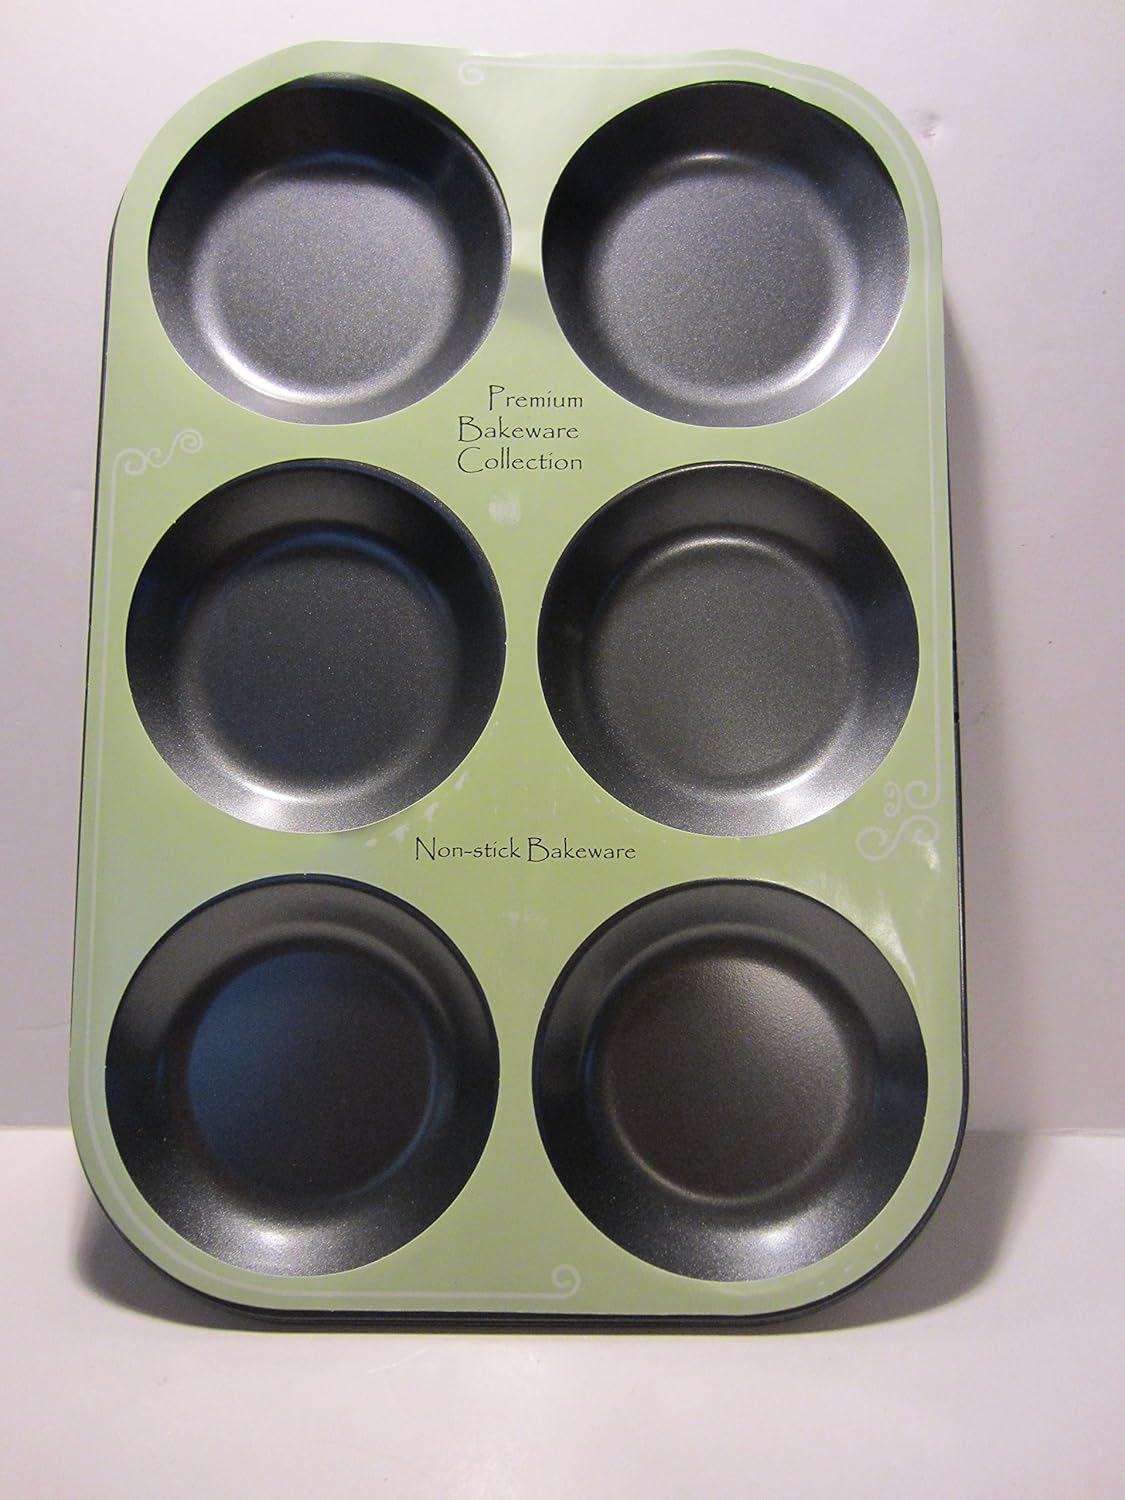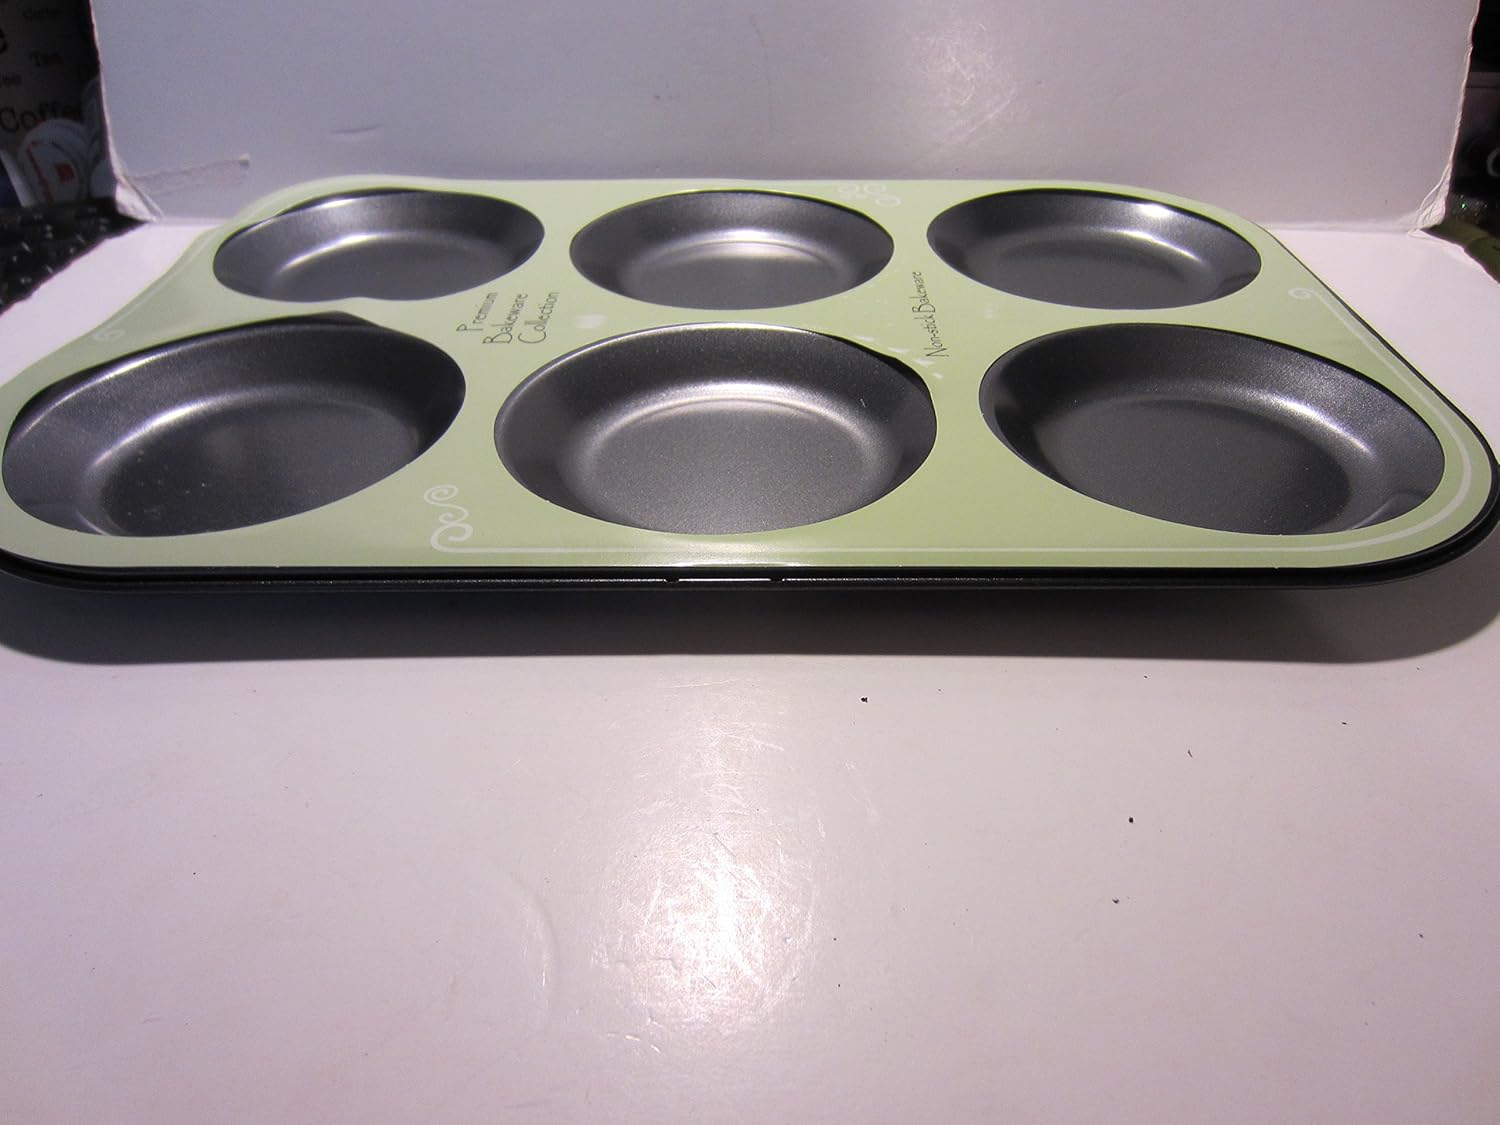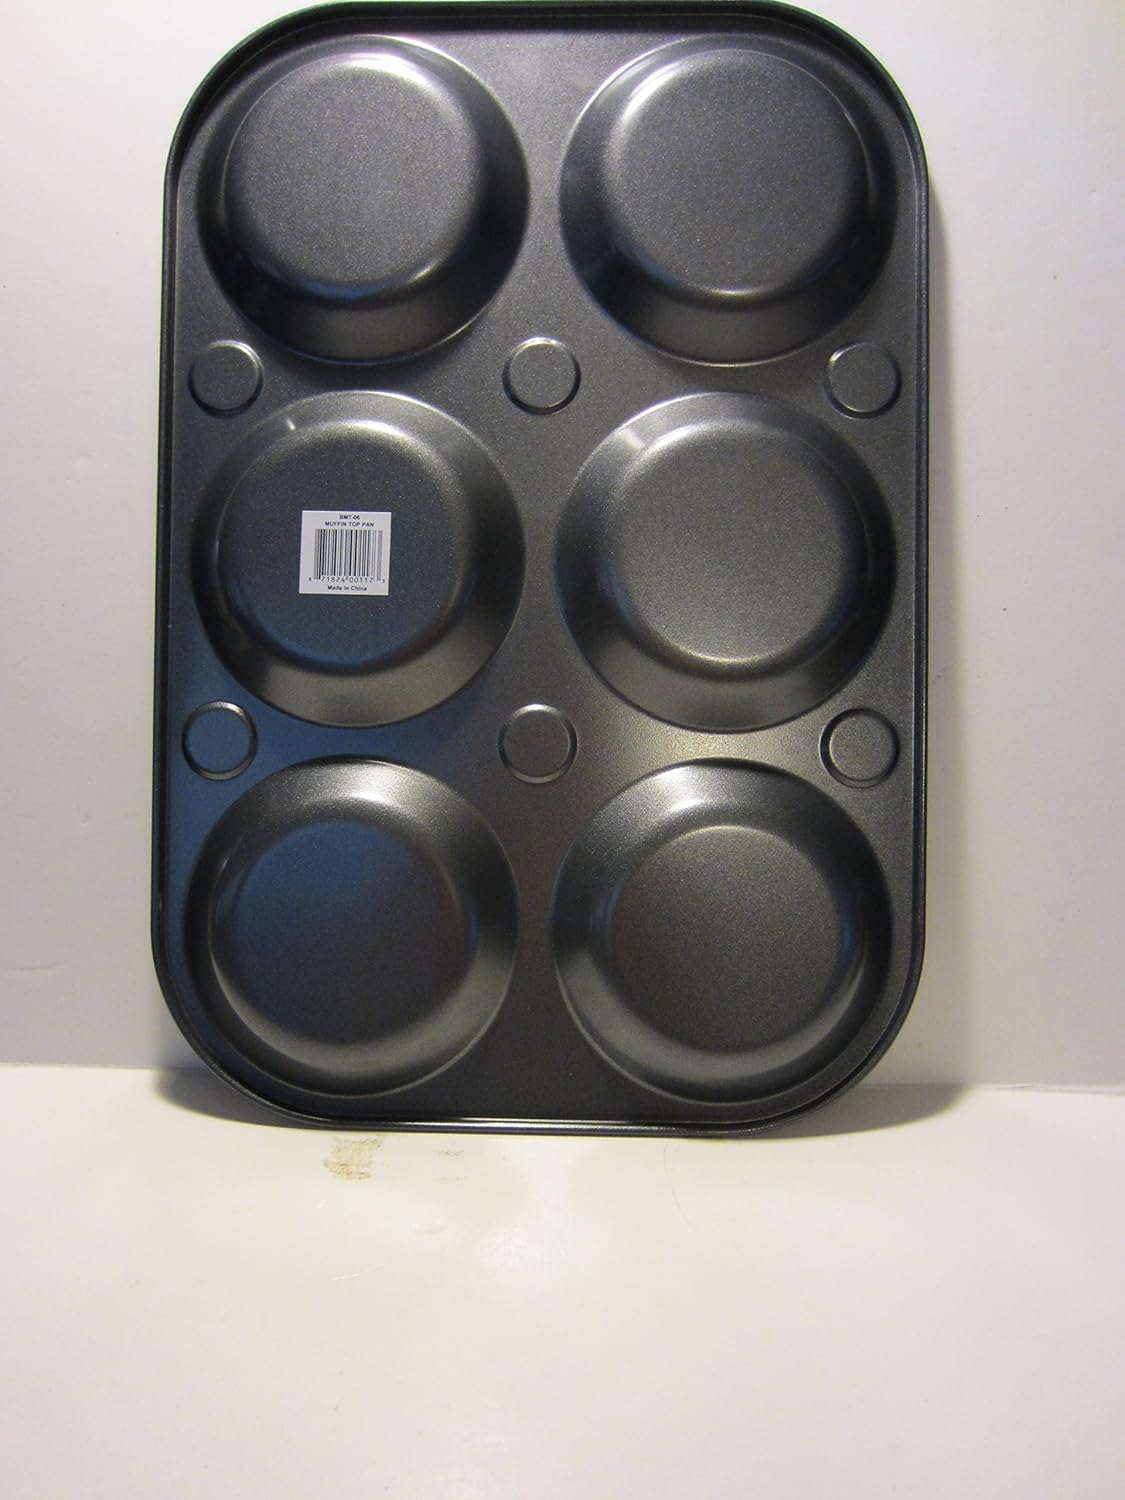
Premium Bakeware Collection Muffin Top Pan - 6 Cavatities - Non-Stick
Category: Amazon Home
Love muffin tops but not the base. Well with this pan you can have just the tops. Dishwasher safe and non-stick.
Features: 6 Cavatities | Non-Stick | 6" Muffin Top